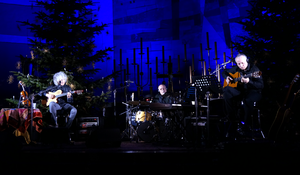
Maurizio Fabrizio, né le 16 mars 1952 à Milan est un compositeur et interprète italien.